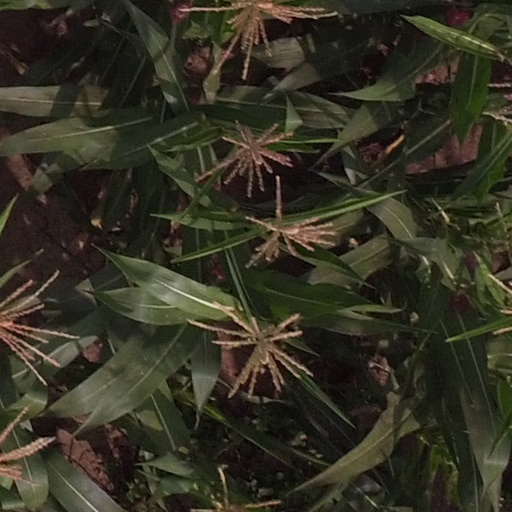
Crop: maize; corn